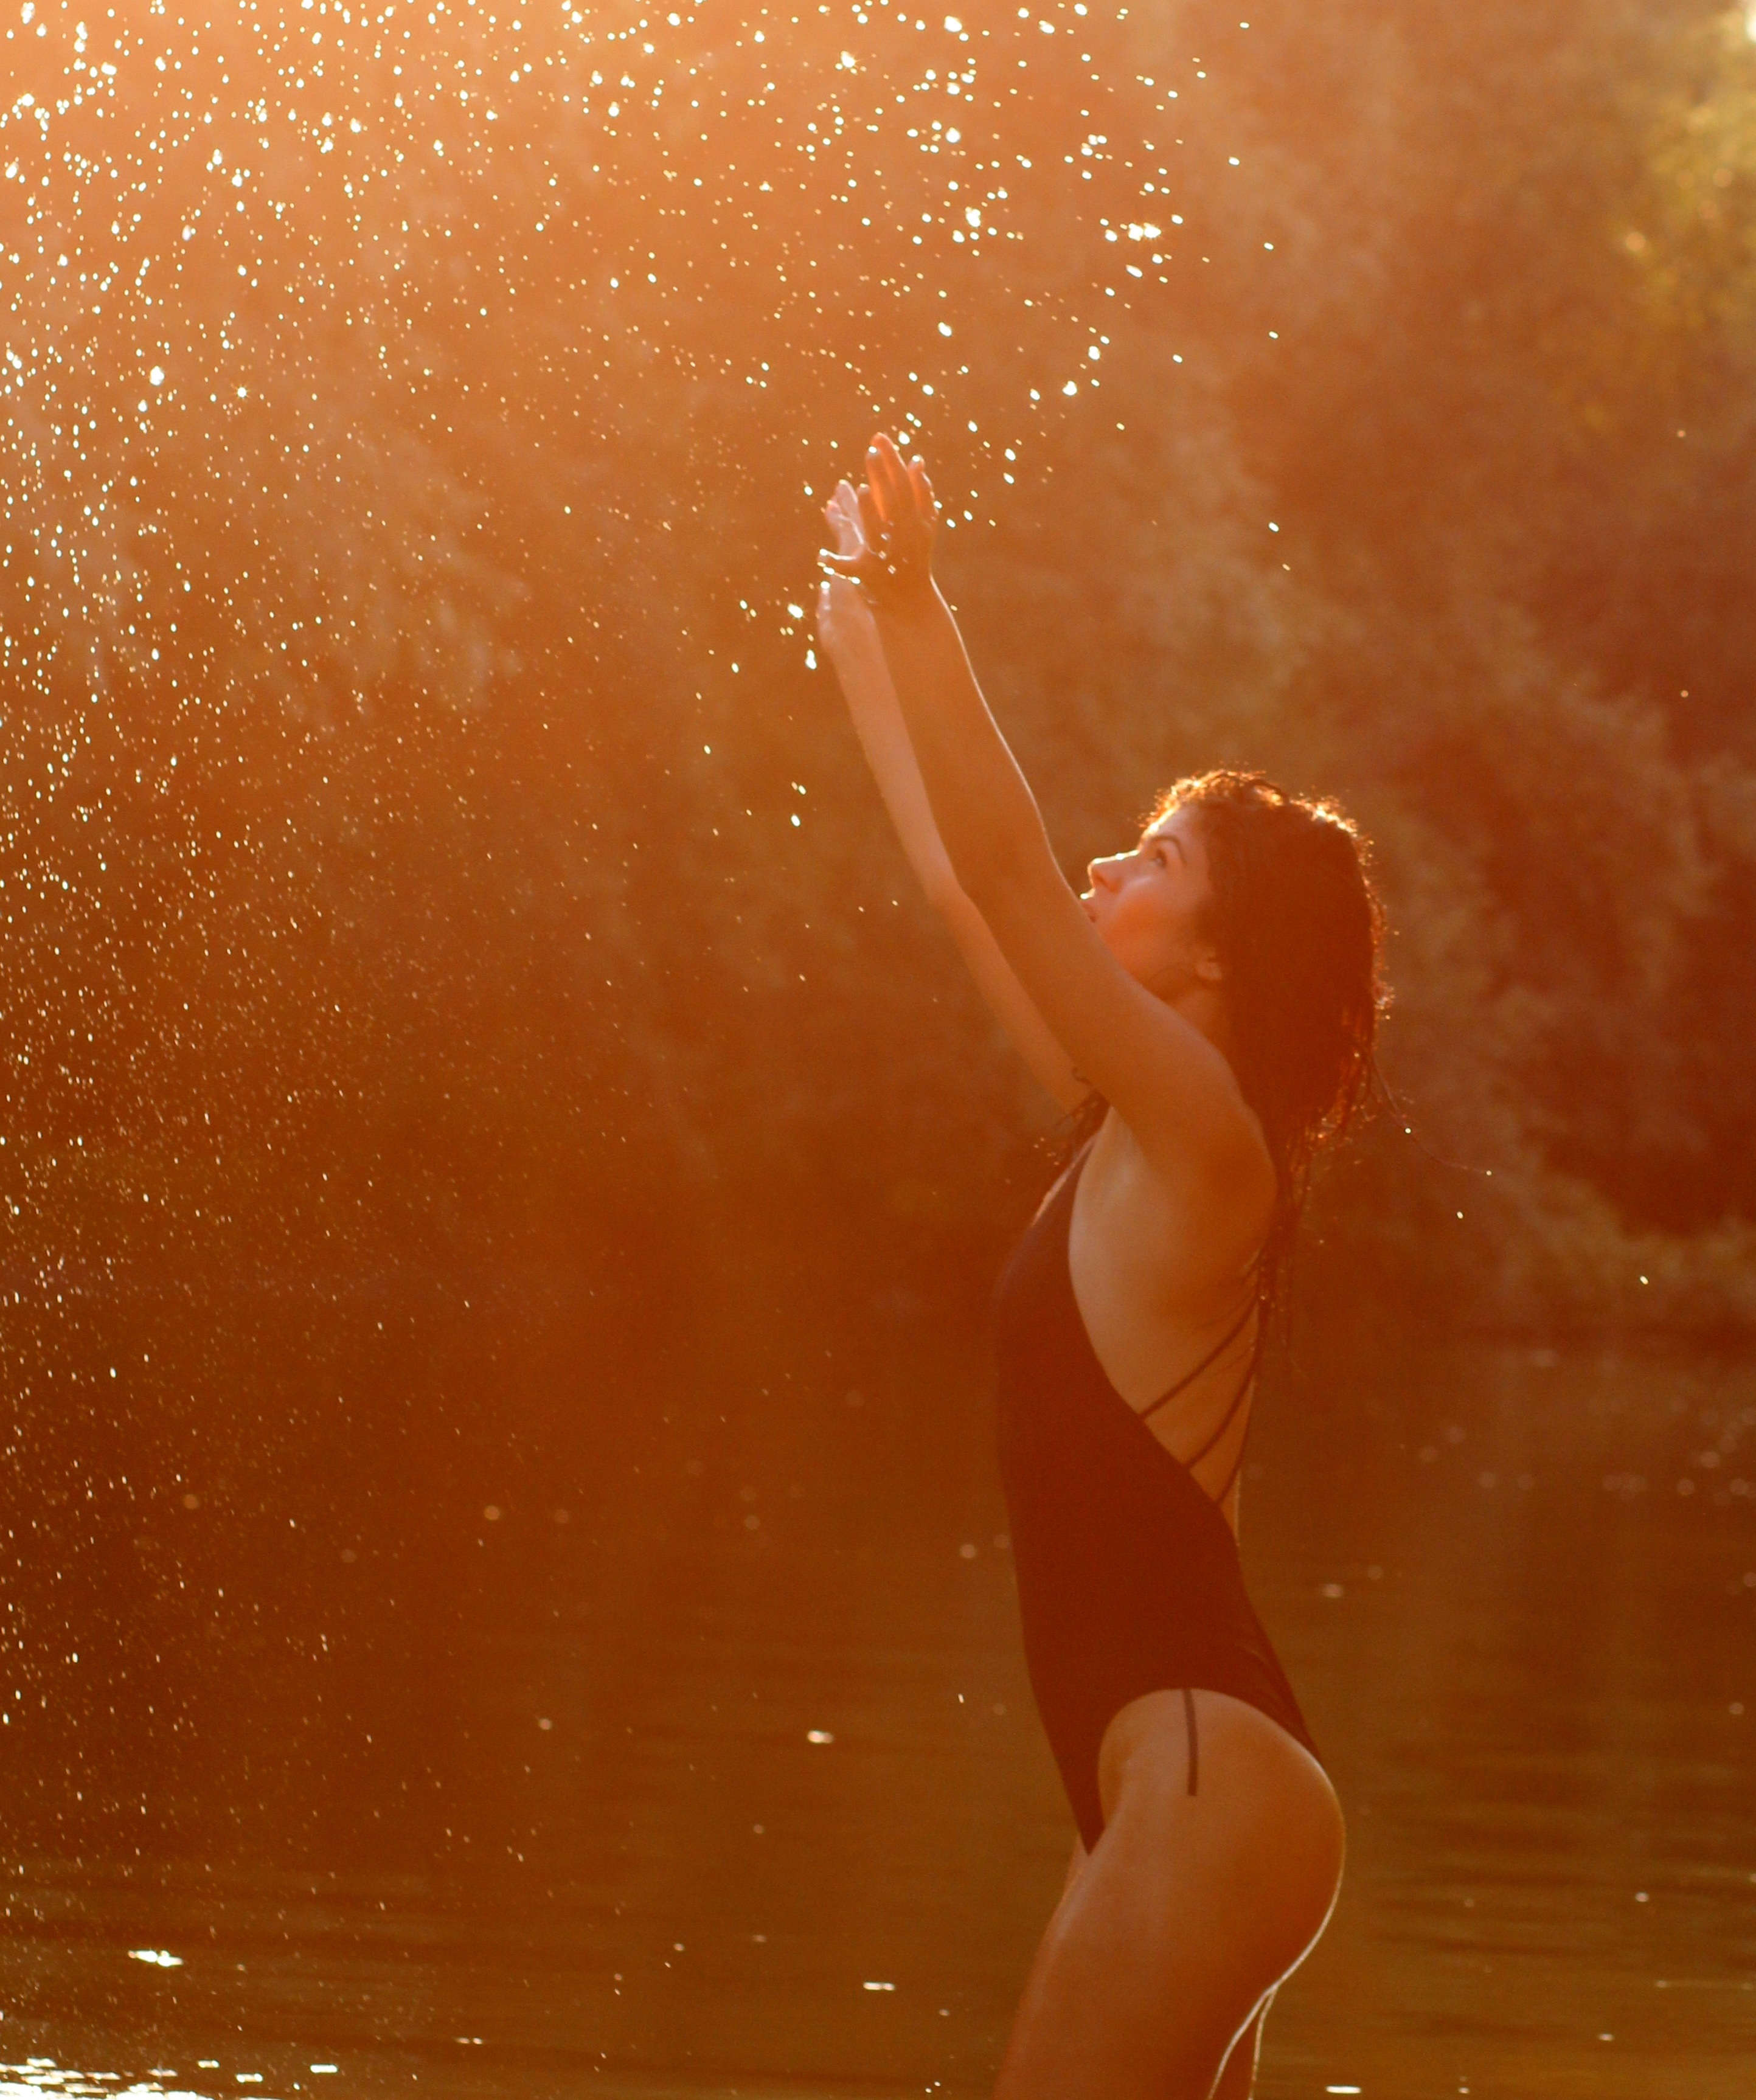
hand, water, girl, play, sunlight, wild, underwater, brunette, splash, swimsuit, beauty, sensual, seduction, art model